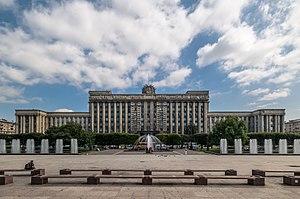
La Maison des Soviets est un immeuble de bureaux construit dans le style stalinien dans les années 1930 à Saint-Pétersbourg. Il est situé dans le quartier Moskovsky de Saint-Pétersbourg.